Nucleosome

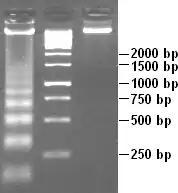
Apoptotic DNA laddering. Digested chromatin is in the first lane; the second contains DNA standard to compare lengths.

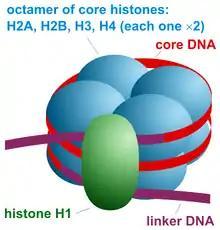
Scheme of nucleosome organization

Nucleosome core particles are observed when chromatin in interphase is treated to cause the chromatin to unfold partially. The resulting image, via an electron microscope, is "beads on a string". The string is the DNA, while each bead in the nucleosome is a core particle. The nucleosome core particle is composed of DNA and histone proteins.